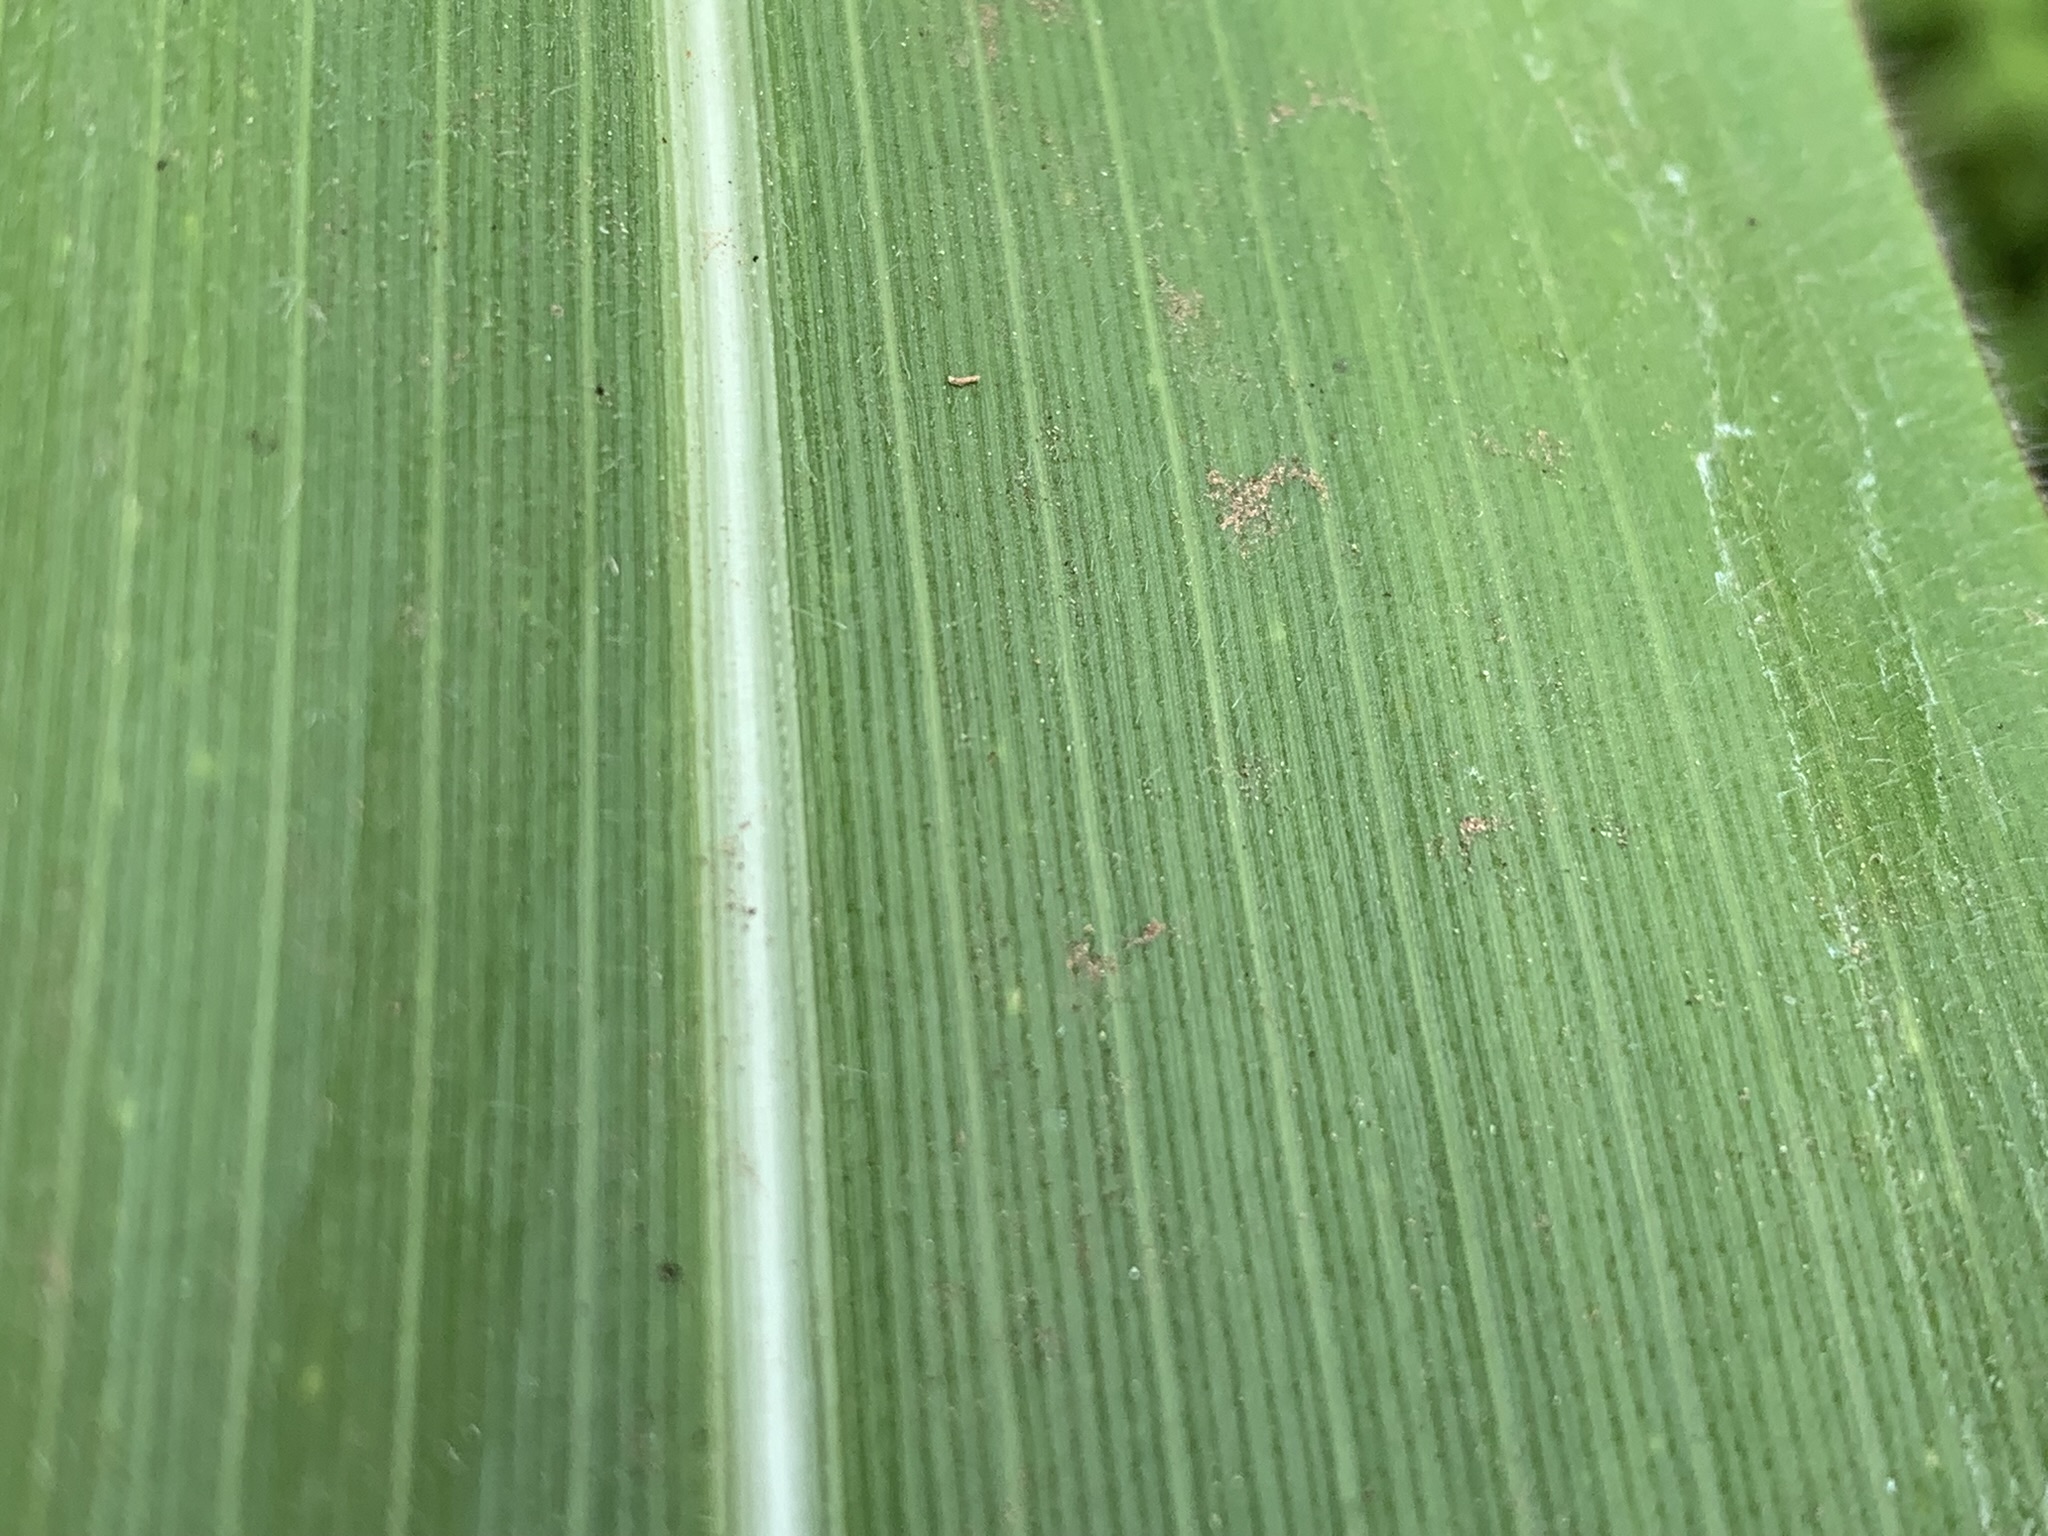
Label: Healthy